Byron Galvez

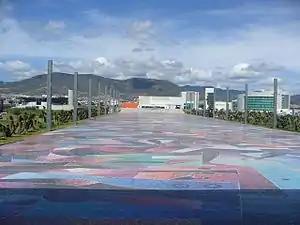
Mosaic "Homenaje a la Mujer del Mundo" at the Parque David Ben Gurion in Pachuca, 2005

Gálvez is best known for his oils on canvas. During his career, he exhibited individually and collectively in over sixty venues in Mexico, various cities in the United States, Europe and Latin America. In 1964, he had his first individual exhibition at the ENAP Gallery, after showing in collective exhibitions at the Palacio de Bellas Artes and private galleries along with more prominent painters such as José Chávez Morado, Alfredo Zalce, José Clemente Orozco, Diego Rivera, Carlos Orozco Romero and David Alfaro Siqueiros. Before the opening of this exhibit, his work was severely criticized by art historian Justino Fernández. Despite this, the paintings for the exhibit were bought in advance, most by American actor Vincent Price, who called Gálvez a “Mexican Picasso.” The paintings were taken out of the country one week before the exhibit, but Gálvez was not concerned about not having paintings for the show, rather he was satisfied about his work being recognized and supported. He managed to create forty five more paintings in the remaining time in order to have the exhibit.